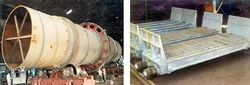
Label: Sintering_Machine